Derbyshire County Cricket Club in 1890

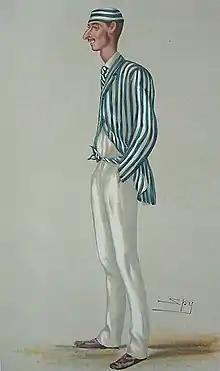

Derbyshire County Cricket Club in 1890 was the cricket season when the English club Derbyshire had been playing twenty years. Derbyshire's matches were not considered to be first class in this season. Derbyshire had recruited Fred Spofforth a former Australian captain to help revive the club's fortunes. Spofforth was successful off the field in uncovering irregularities that contributed to the financial difficulties that had bedevilled the club for many years.